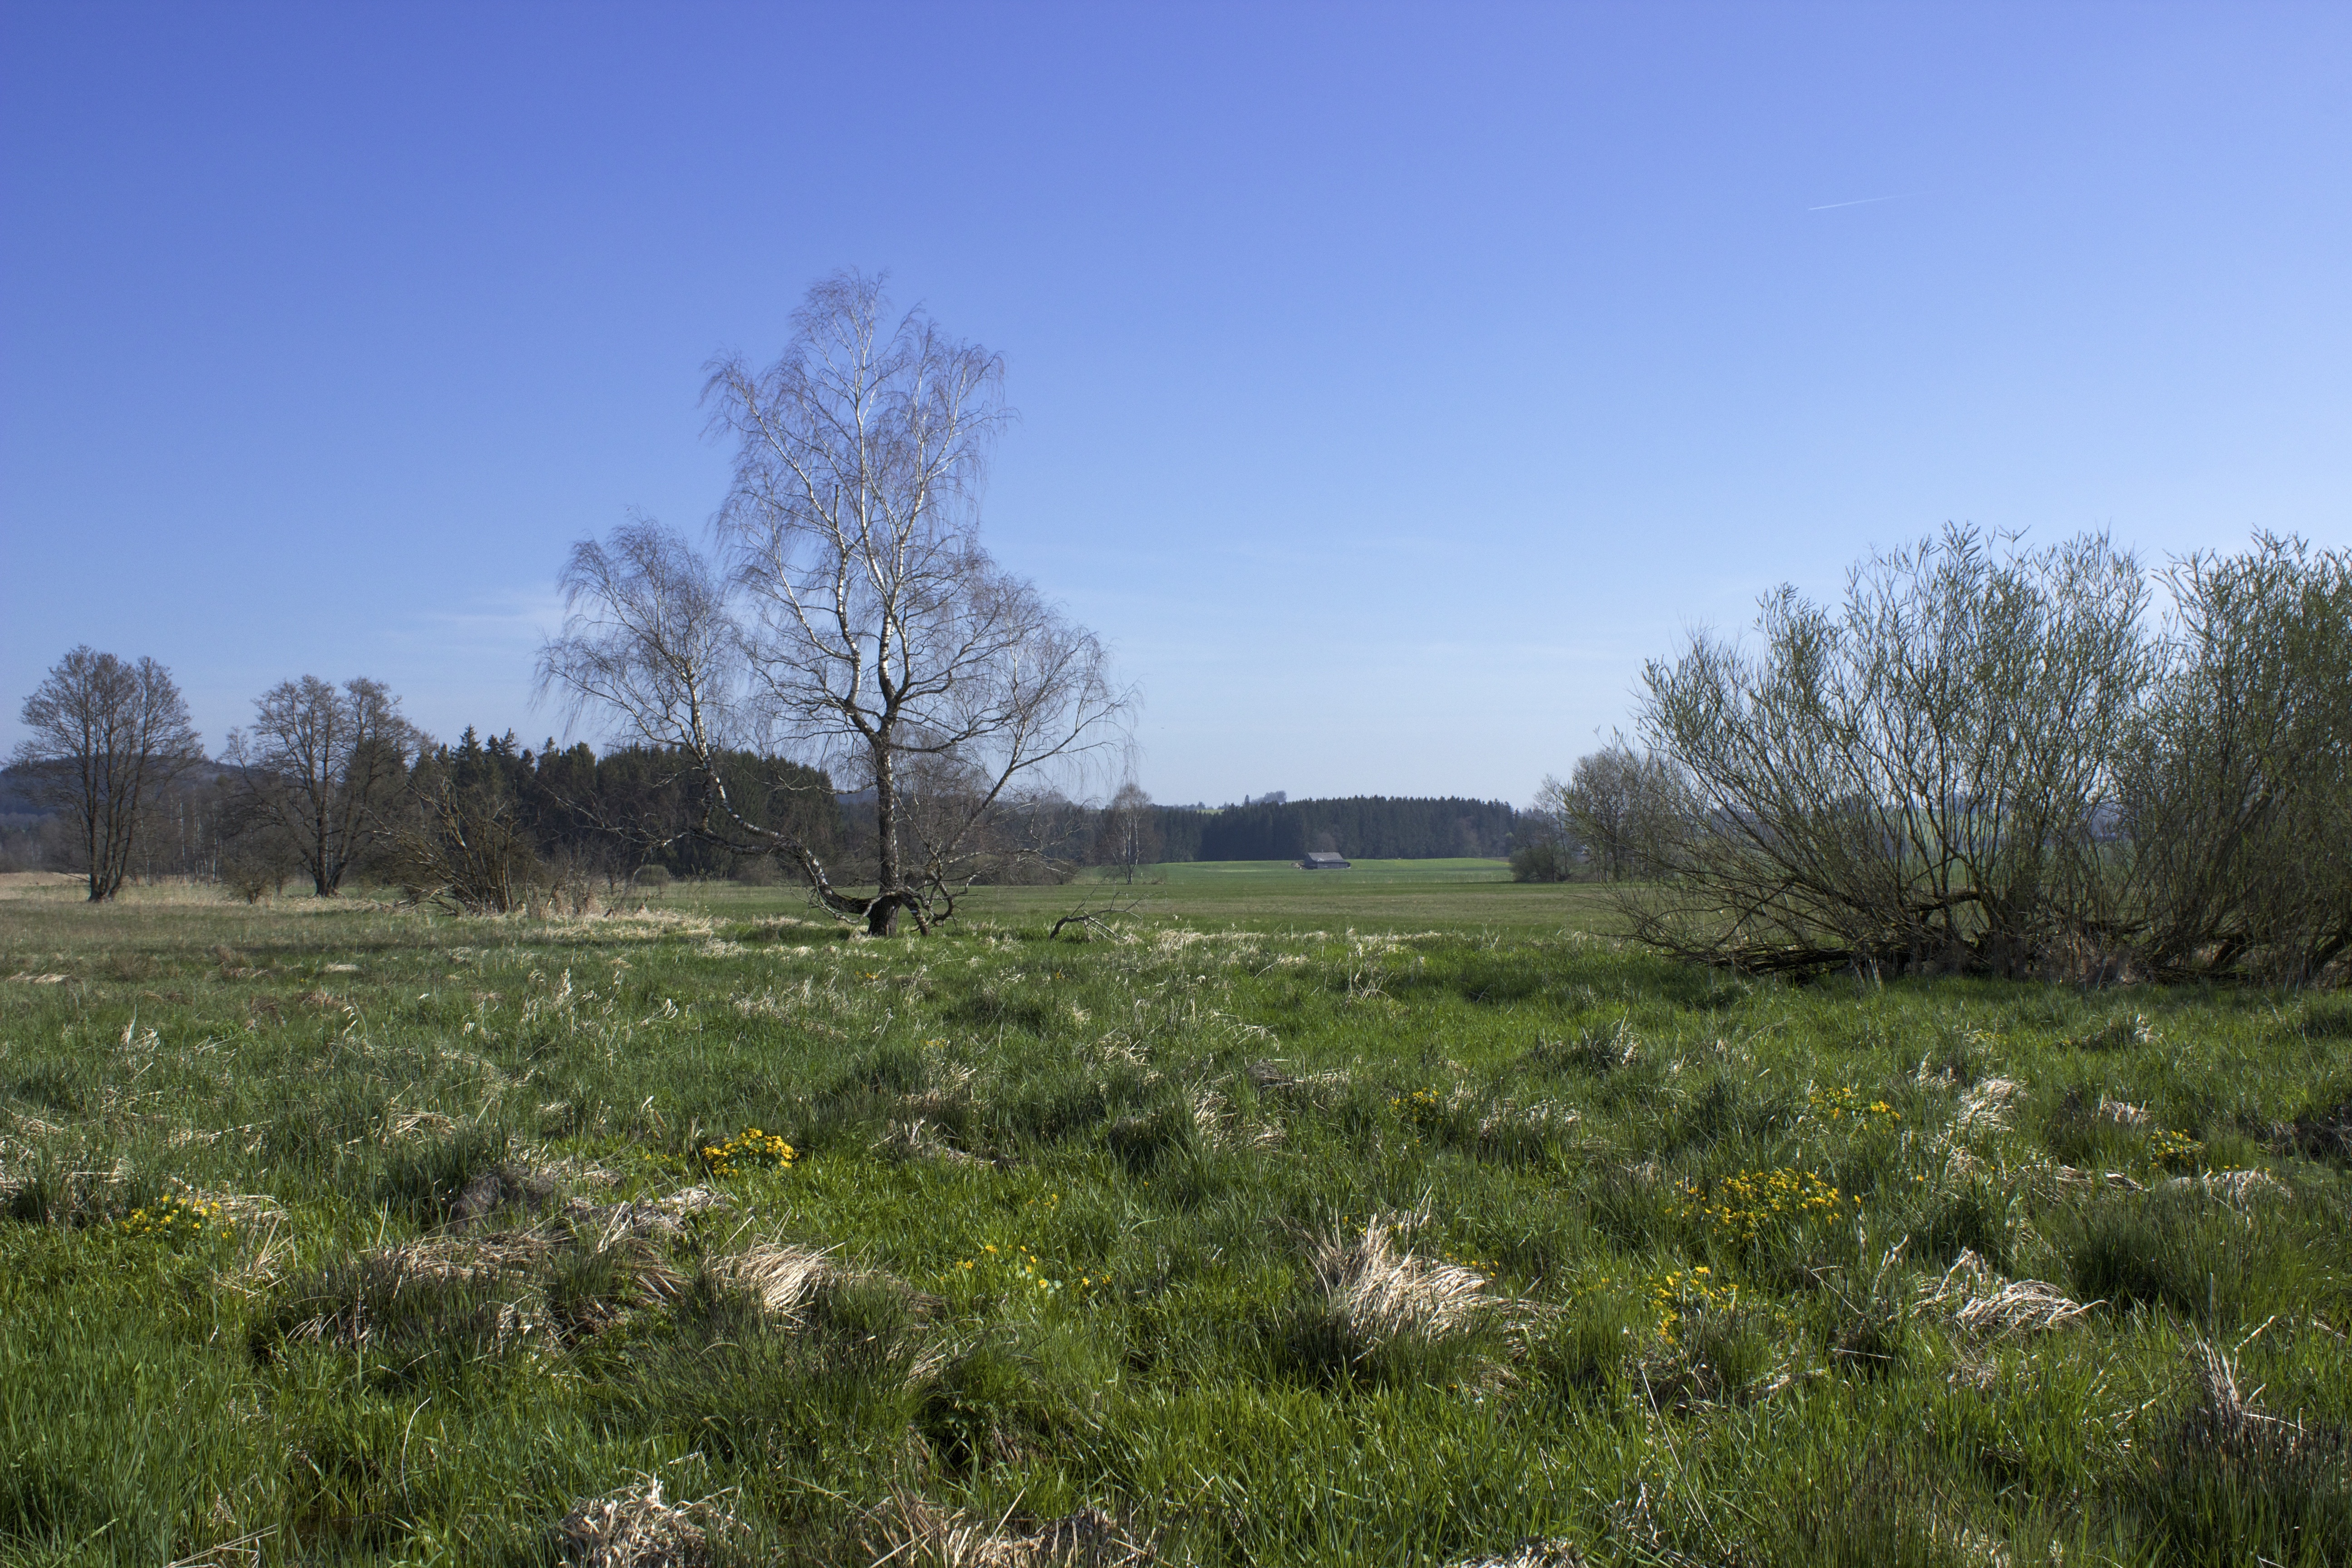
landscape, tree, nature, grass, marsh, wetlands, swamp, wilderness, mountain, plant, field, farm, meadow, prairie, hill, flower, pasture, ranch, plain, moor, grassland, wetland, bog, plateau, habitat, ecosystem, moorland, steppe, rural area, nature reserve, natural environment, geographical feature, grass family, land lot